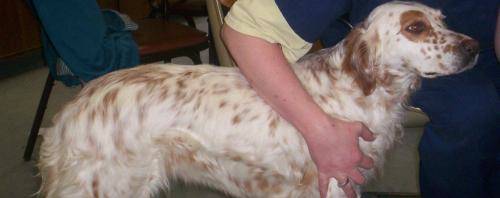
Label: dog